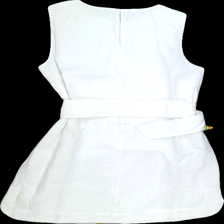
View: back
Type: Dress
Category: Ladies
Brand: Carin Wester
Colors: White
Material: 50%lin 50%viscose
Pattern: Plain
Cut: Regular, Collar
Size: 44
Season: All
Trend: No trend
Stains: No
Price range: 100-150
Recommended usage: Reuse